Viaduct of Moresnet

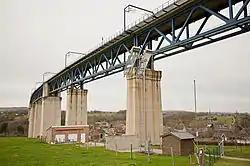
The Geul Valley bridge viewed from the southeastern side

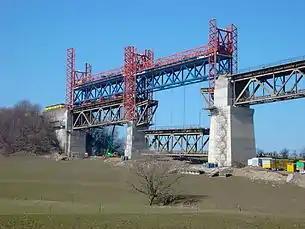
Replacing the bridge-deck. The most westerly section was lifted into place in March 2003.

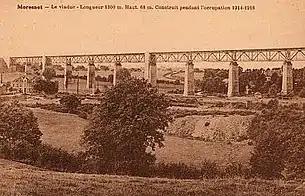
Viaduct of Moresnet (ca 1918)

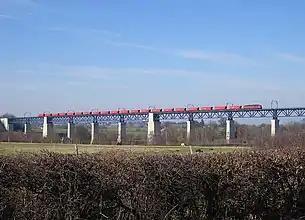
Viaduct of Moresnet (2006)

The Viaduct of Moresnet, also known as the Geul Valley bridge is a railway bridge above and on the southern side of the village of Moresnet, within the municipality of Plombières, Province of Liège, close to the three-way Belgian frontier with Germany and the Netherlands.